Joel Clinton

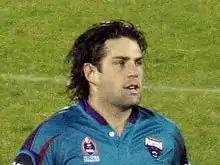
Clinton playing for the Panthers in 2006

Clinton rose to prominence in the Panthers Panthers' successful 2003 season, he helped the Penrith club come from last place in 2001 to become Minor Premiers and eventual victory in the 2003 NRL Grand final. At the end of the 2003 NRL season, he went on the 2003 Kangaroo tour of Great Britain and France, helping Australia to victory over Great Britain in what would be the last time the two nations contested an Ashes series. He described the experience as "a great personal bonus but it did not compare to winning the premiership with the guys you train and play with all year long." As 2003 NRL premiers, the Panthers travelled to England to face Super League VIII champions, the Bradford Bulls in the 2004 World Club Challenge. Clinton played at prop forward in the Panthers' 22–4 loss.